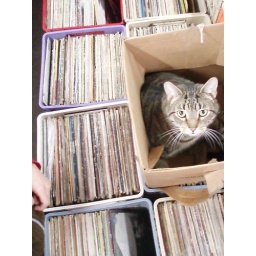
cat in a box